Goth subculture

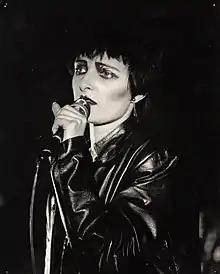
Siouxsie Sioux of Siouxsie and the Banshees in 1980

The term "gothic rock" was coined by music critic John Stickney in 1967 to describe a meeting he had with Jim Morrison in a dimly lit wine-cellar, which he called "the perfect room to honor the Gothic rock of the Doors". That same year, the Velvet Underground song "All Tomorrow's Parties" created a kind of "mesmerizing gothic-rock masterpiece" according to music historian Kurt Loder. In the late 1970s, the "gothic" adjective was used to describe the atmosphere of post-punk bands such as Siouxsie and the Banshees, Magazine, and Joy Division. In a live review about a Siouxsie and the Banshees' concert in July 1978, critic Nick Kent wrote that, concerning their music, "[P]arallels and comparisons can now be drawn with gothic rock architects like the Doors and, certainly, early Velvet Underground". In March 1979, in his review of Magazine's second album "Secondhand Daylight", Kent noted that there was "a new austere sense of authority" in the music, with a "dank neo-Gothic sound". Later that year, the term was also used by Joy Division's manager, Tony Wilson on 15 September in an interview for the BBC TV programme's "Something Else". Wilson described Joy Division as "gothic" compared to the pop mainstream, right before a live performance of the band. The term was later applied to "newer bands such as Bauhaus who had arrived in the wake of Joy Division and Siouxsie and the Banshees". Bauhaus's first single issued in 1979, "Bela Lugosi's Dead", is generally credited as the starting point of the gothic rock genre.